Hartley Mammoth Site

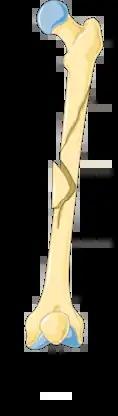

Almost every bone displays damage from near or during time of death. Additionally, the bones exhibit little evidence of damage of carnivore scavenging, weather, hydrologic abrasion, or sediment loading. Although some of the bones preserved post-mortem insect burrowing, none of the potential non-anthropogenic causes accounted for the intensive and systematic bone breakage, or the stacking of the bone assemblage. One diagnostic evidence of butchering found came from the processing of the left shoulder blade to transport the infraspinatus muscle. Apart from some fragments, limb elements are noticeably absent- opening the possibility that humans may have removed the limbs from the site for later consumption.